Sky position (RA, Dec in degrees): 171.98, 27.347
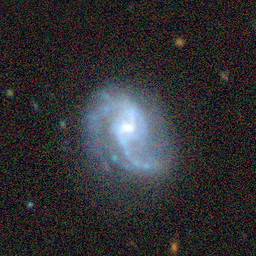
Galaxy morphology: Unbarred Loose Spiral Galaxies